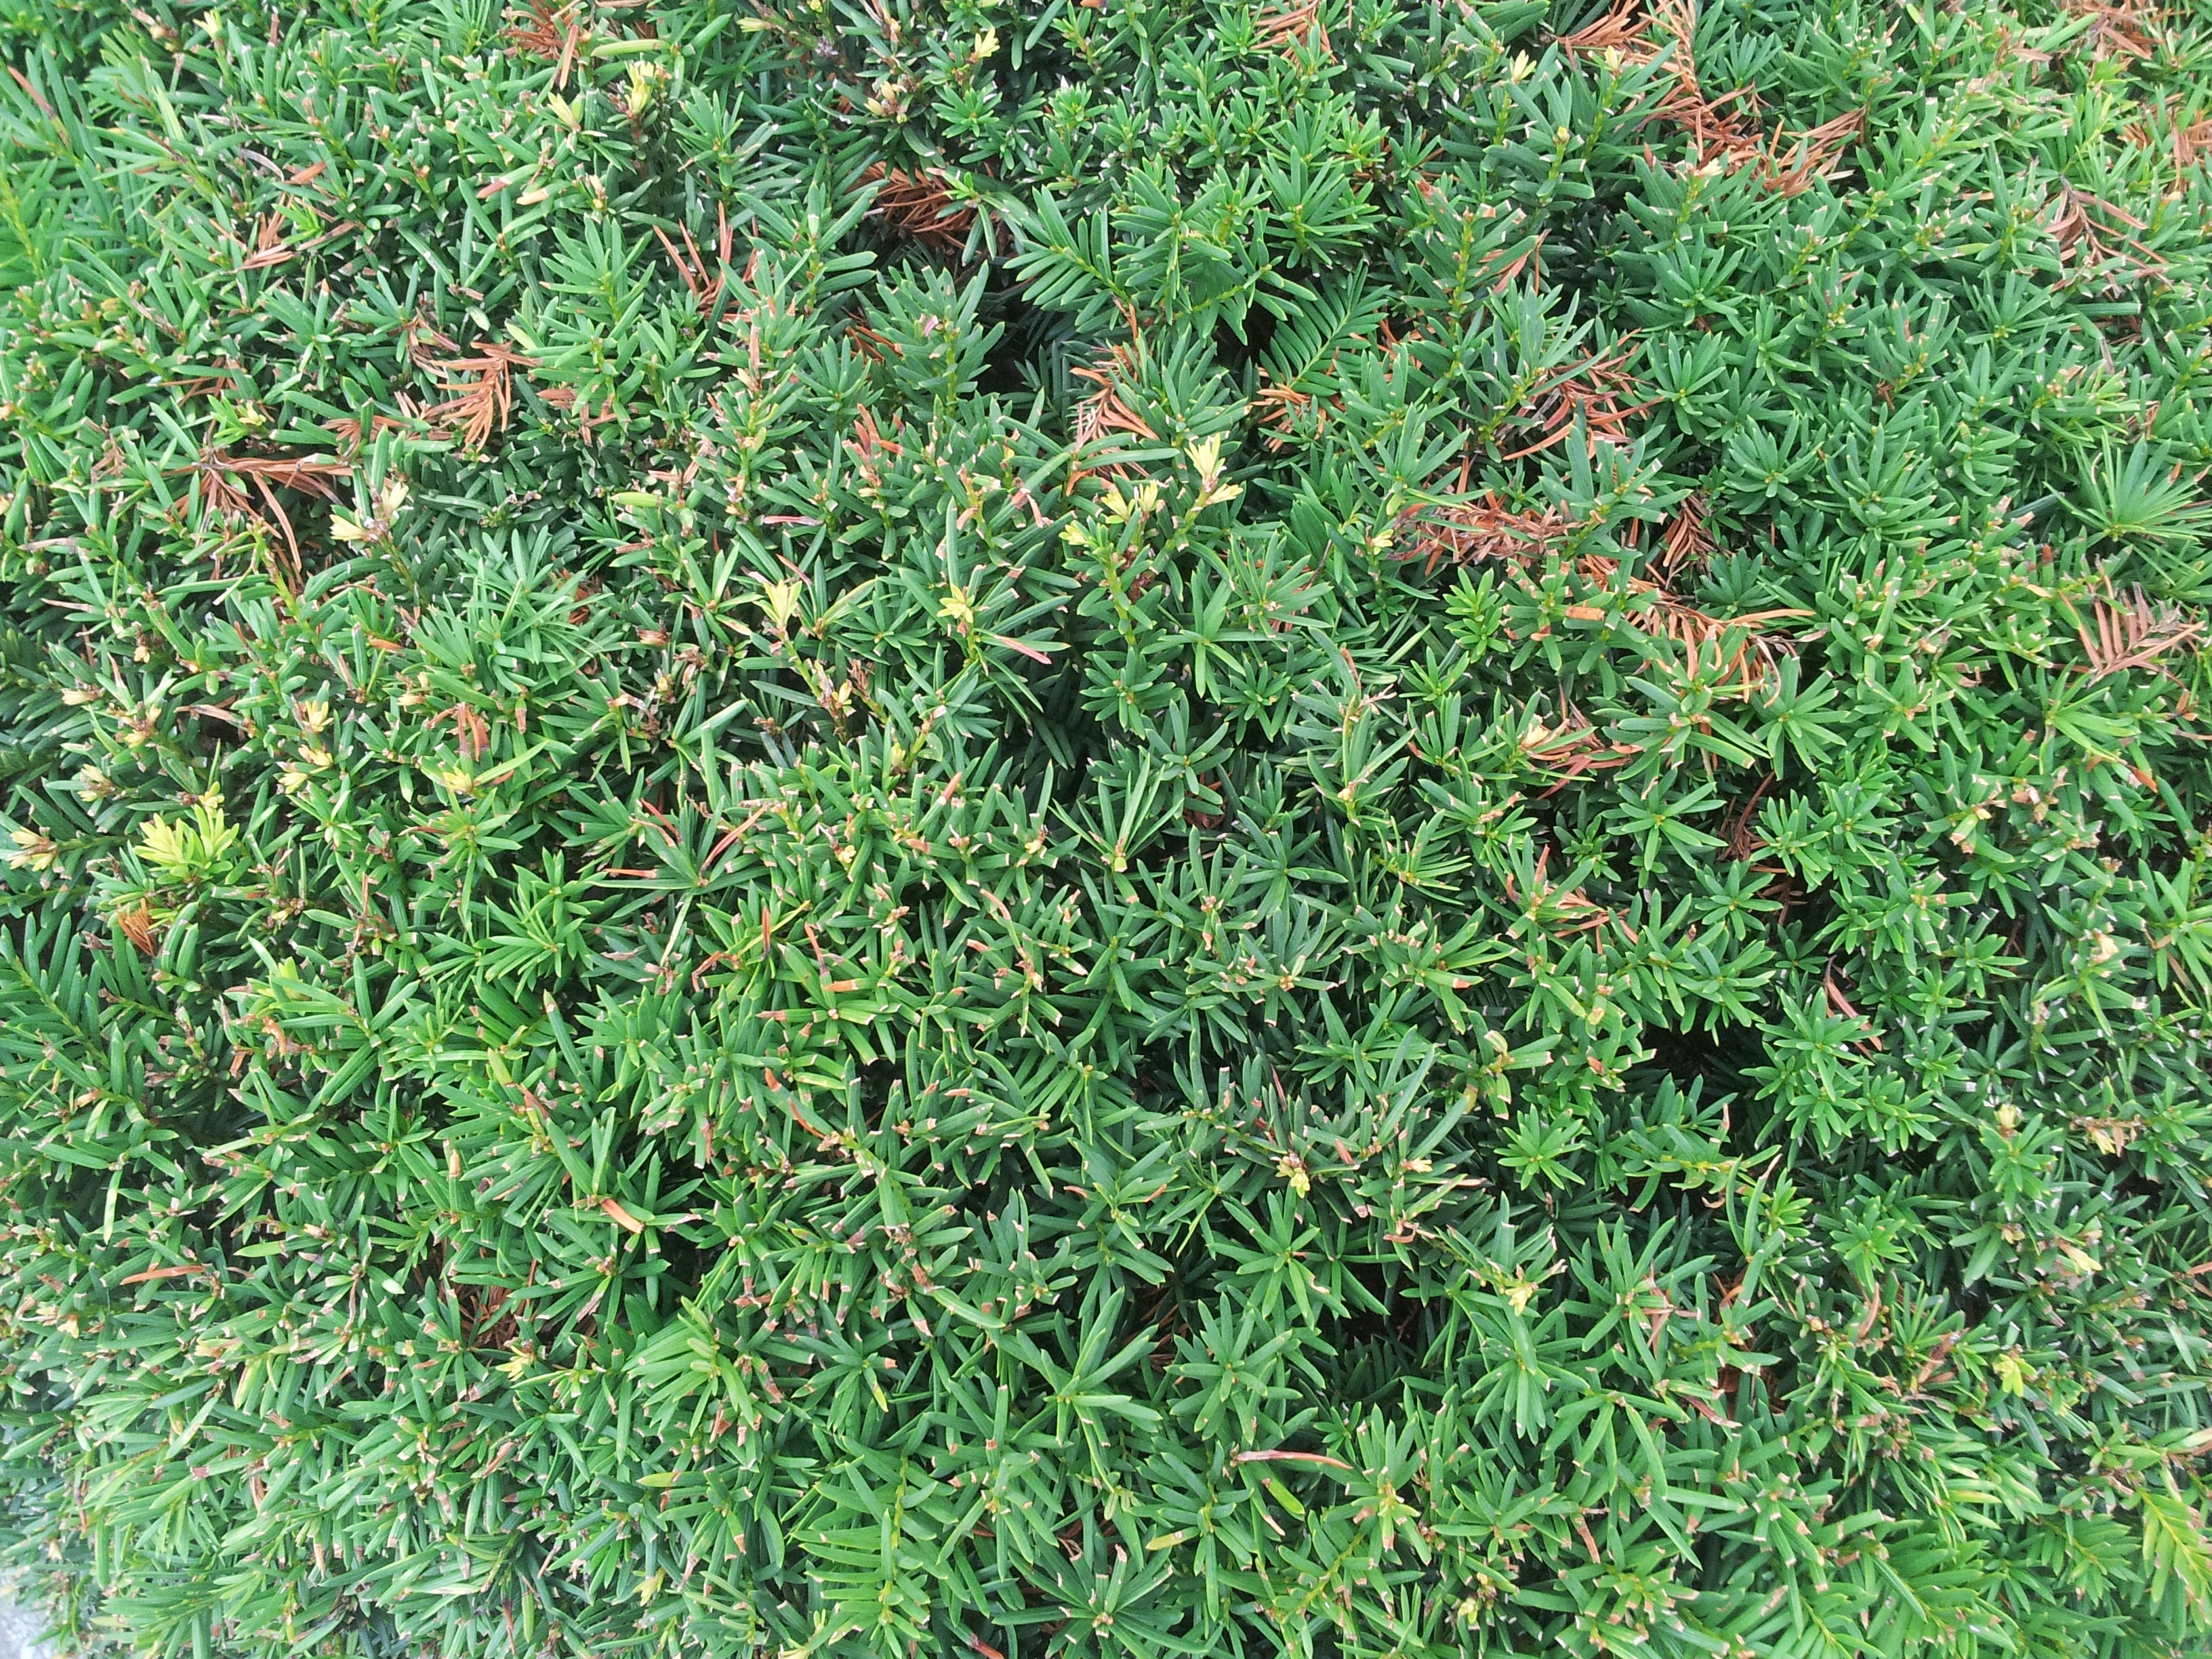
tree, forest, outdoor, wilderness, branch, growth, plant, lawn, countryside, flower, moss, wild, environment, bush, foliage, green, herb, lush, natural, evergreen, scenery, fresh, botany, garden, flora, season, botanical, greenery, ecology, vegetation, shrub, groundcover, scene, vibrant, flowering plant, subshrub, woody plant, land plant